Rodeo

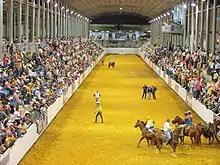
Coleo

The is the national sport of Mexico. It is a display and contest of roping and riding with origins tracing to the cattle ranching life and culture of colonial Mexico. Over time, it became an event that included games, parades, foods, and contests involving humans, cattle, and horses. Following the Mexican Revolution of 1910, many rural Mexicans were displaced and took up residence in cities, where urban-based charros and others formed associations to establish and refine the .